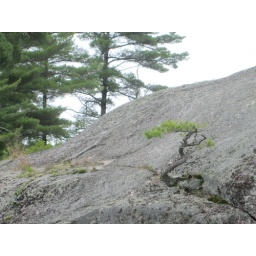
Gnarled pine in the rock